Adrienne Martelli

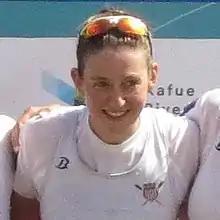
Martelli in 2015 at Aiguebelette

Adrienne Elizabeth Martelli (born December 3, 1987) is an American female crew rower from University Place, Washington. She took an Olympic bronze medal in 2012 and a gold medal in the 2015 World Championships.